Probstzella station

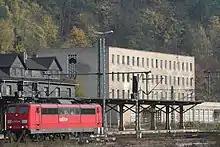
Border control offices (October 2008)

A separate building for border control was built at Probstzella station in 1976. It is a four-storey masonry building. On the ground floor of the building there were rooms for border control and a 20-metre-long “control” path, through which all those leaving had to pass. In addition, it housed the offices of the East German border troops, passport control and customs.